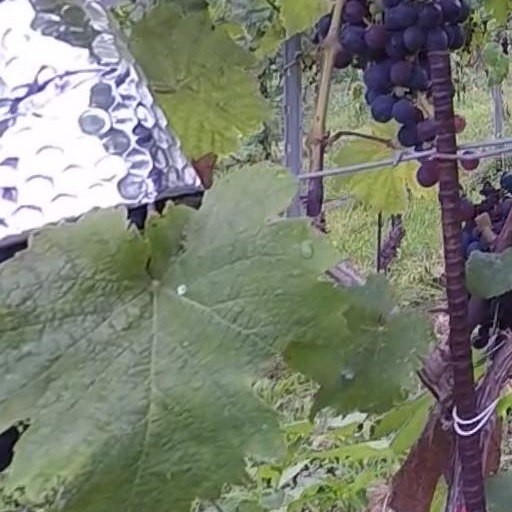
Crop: grape